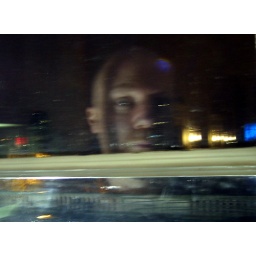
Taken inside Somerset House looking over the river towards the OXO tower and the National.